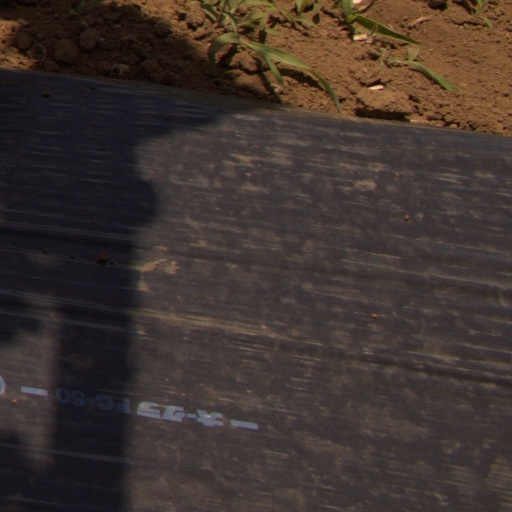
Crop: Jerusalem artichoke